Juninho (footballer, born January 1989)

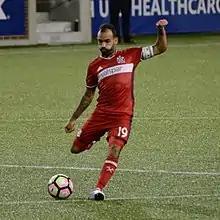
Juninho playing for Chicago Fire in 2017

In December 2016, Juninho was loaned from Tijuana to Chicago Fire of Major League Soccer. This loan ended following the conclusion of the 2017 season.